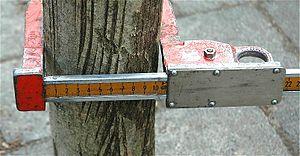
Un compas forestier est un type de pied à coulisse utilisé pour mesurer les diamètres des arbres. Il existe des modèles classiques et des modèles électroniques.
Le diamètre à hauteur de poitrine, ou DHP, est une mesure standard du diamètre du tronc d'un arbre.